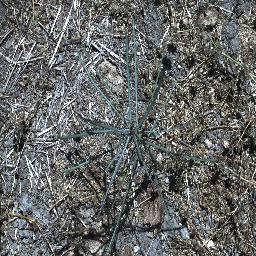
Label: parkinsonia